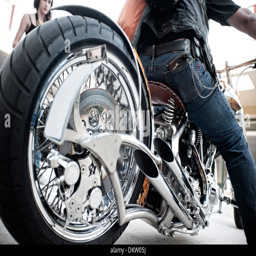
motorcycles parked in an event